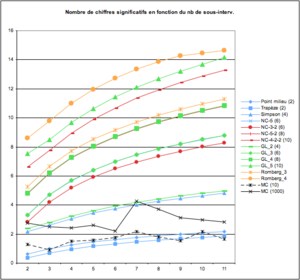
Résultats effectifs de l'intégration numérique de x sin(x^2) sur [0, π^0.5]. Valeurs indiquées
En analyse numérique, il existe une vaste famille d’algorithmes dont le but principal est d’estimer la valeur numérique de l’intégrale définie sur un domaine particulier pour une fonction donnée.